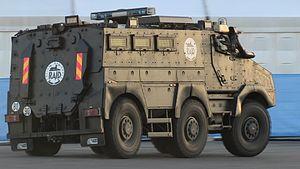
C'est l'un des blindé utilisé par le RAID. La photo a été prise a la COP 21 en 2016 au Bourget
Le Titus est un véhicule de transport de troupes tout-terrain, conçu en France par Nexter Systems.
Le RAID est une unité d'élite de la Police nationale française. Le nom est choisi en référence au mot « raid », désignant un assaut militaire, mais a reçu par rétroacronymie le sens Recherche, Assistance, Intervention, Dissuasion.